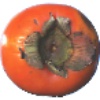
Label: kaki